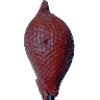
Label: salak